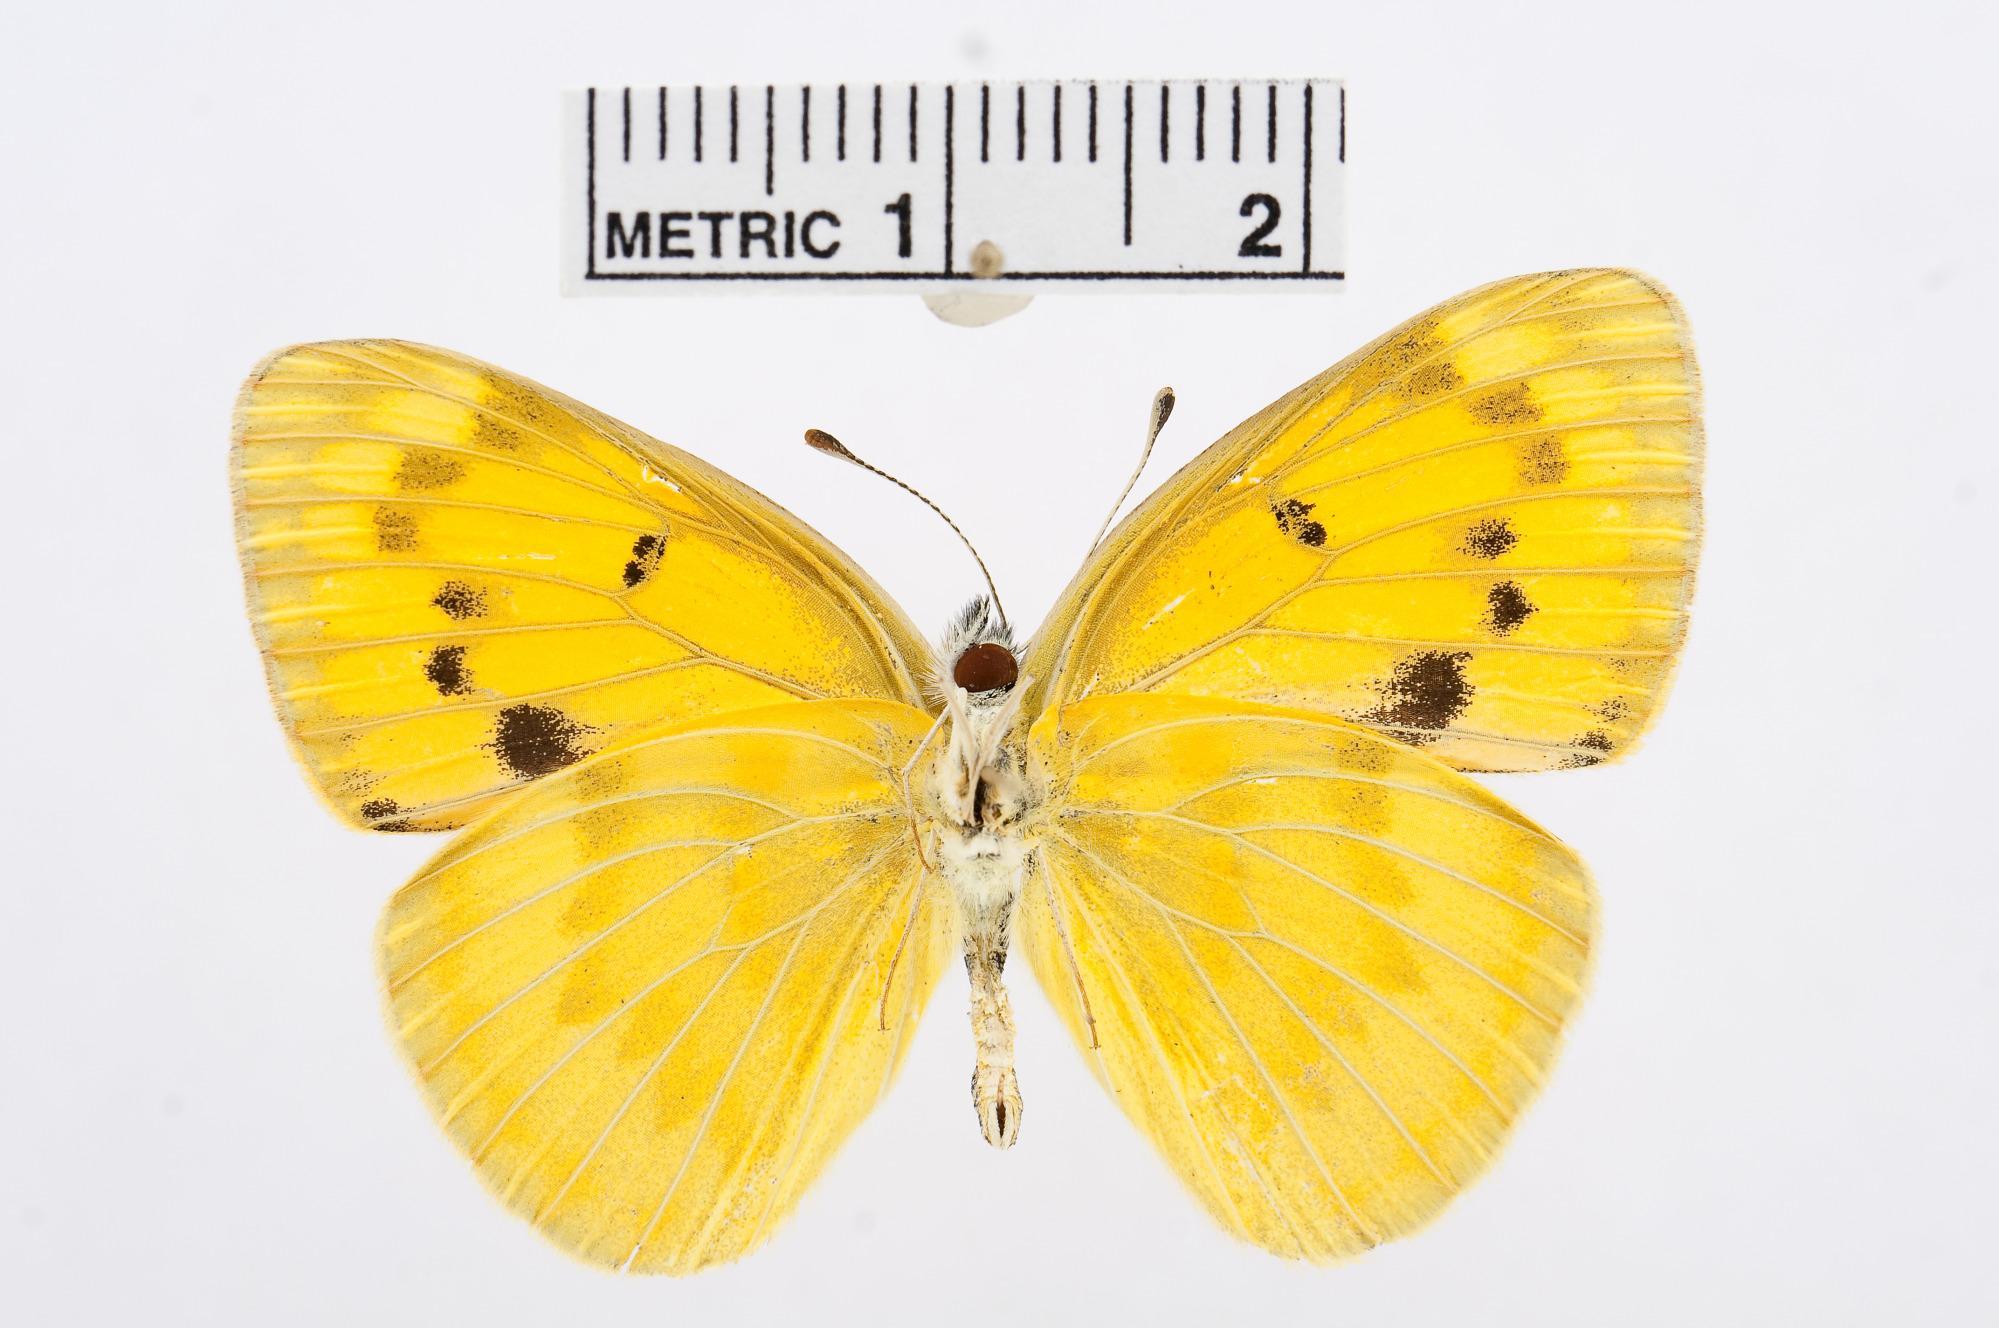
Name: Colotis chrysonome
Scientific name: Colotis chrysonome
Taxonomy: Animalia, Arthropoda, Hexapoda, Insecta, Lepidoptera, Pieridae, Pierinae